Kilkis

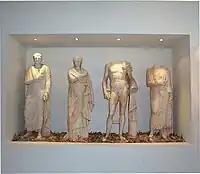
Exhibits at the Archaeological Museum of Kilkis

Findings dating back to as early as the Bronze and Iron Age have been excavated in the vicinity of Kilkis, including ancient tombs of the 2nd millennium BC.